John Young (advisor)

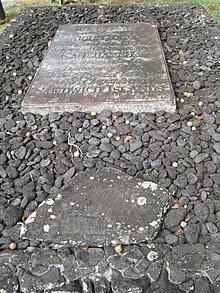
Plaque atop John Young's grave

He was interred in the cemetery adjacent to the little coral mausoleum, called "Pohukaina", on the Iolani Palace ground, on 18 December 1835. Later he was removed to the Royal Mausoleum of Hawaii at "Mauna 'Ala" on 16 May 1866. At the Royal Mausoleum, on a flat, grey stone which covers his grave, is the following inscription: